Gita Govinda

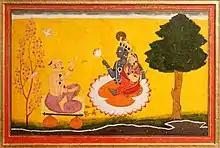
Jayadeva worshipping Krishna and Radha

The work delineates the love of Krishna for Radha, the milkmaid, his faithlessness and subsequent return to her, and is taken as symbolical of the human soul's straying from its true allegiance but returning at length to the God which created it.